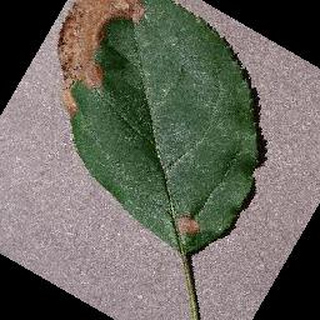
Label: apple_black_rot